Capler Camp

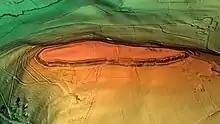
3D view of the digital terrain model

Capler was known as Capelore in the Domesday Book. This name combined "caple", "look-out place" with "ofer", "flat-topped ridge".